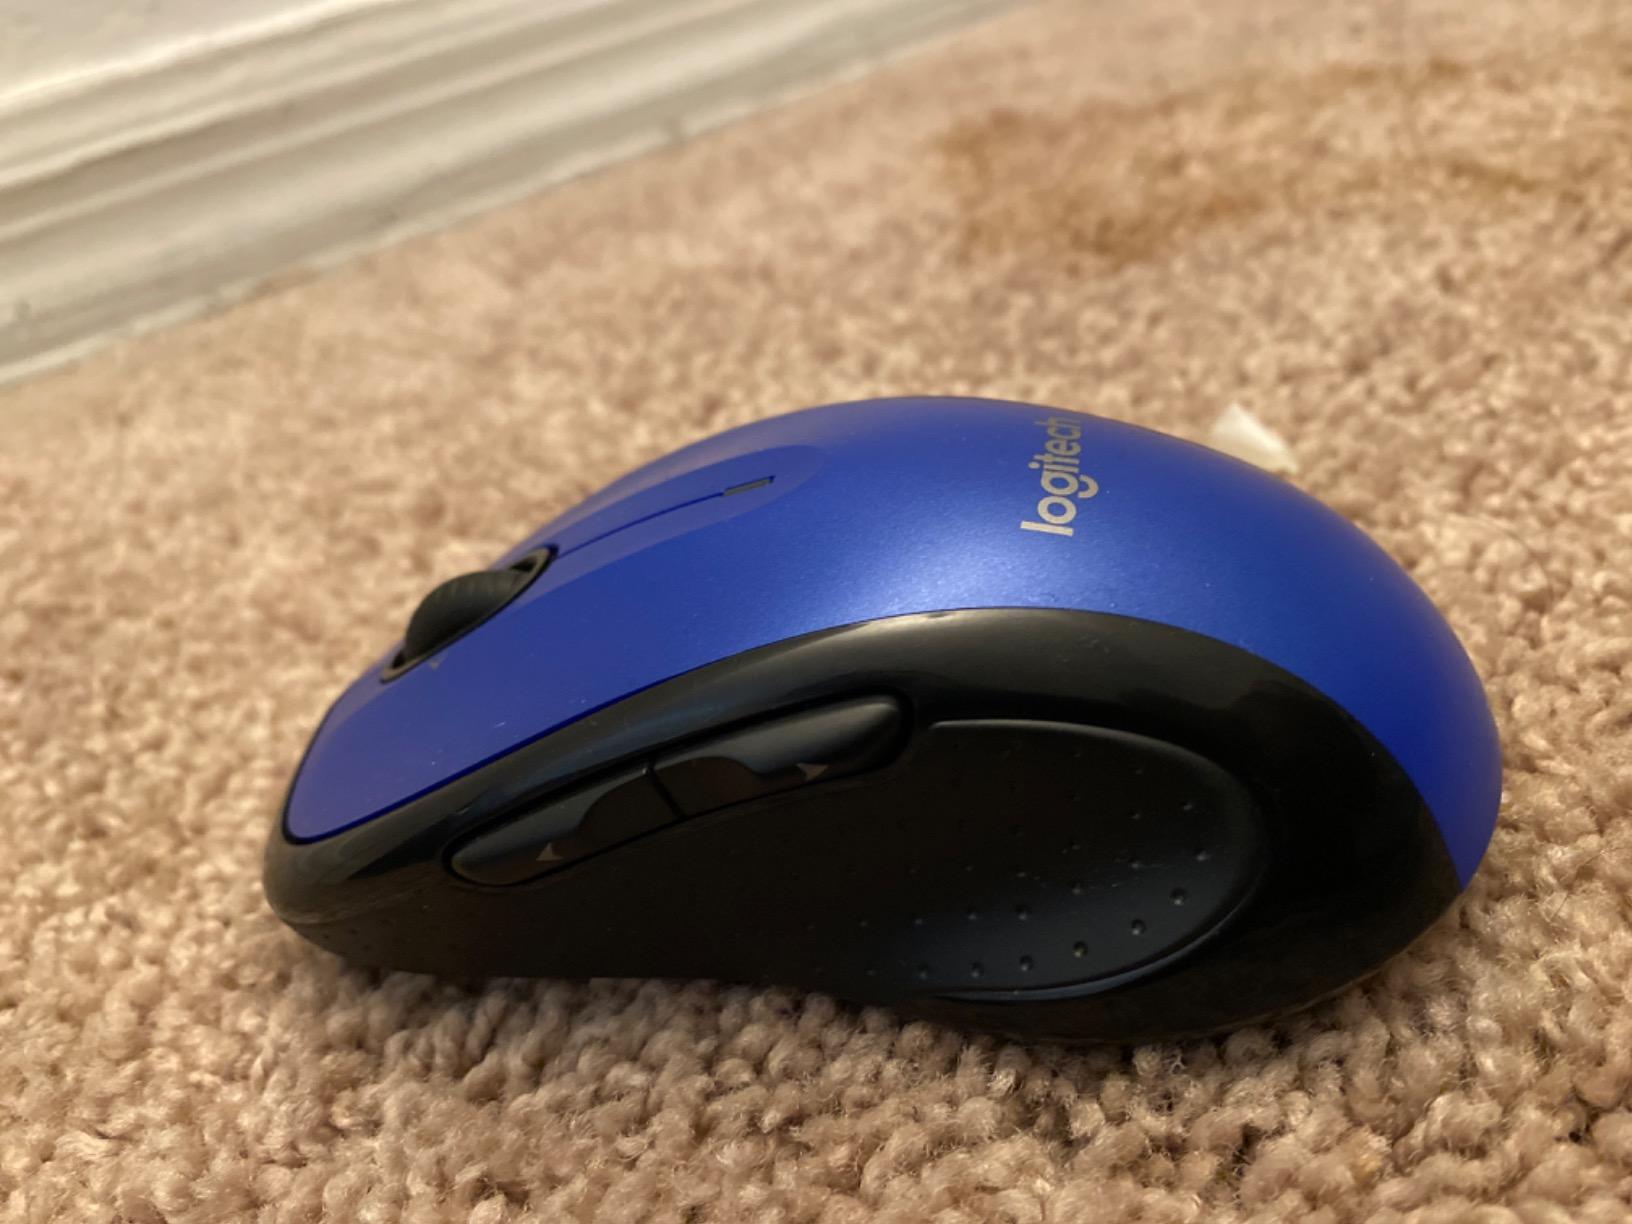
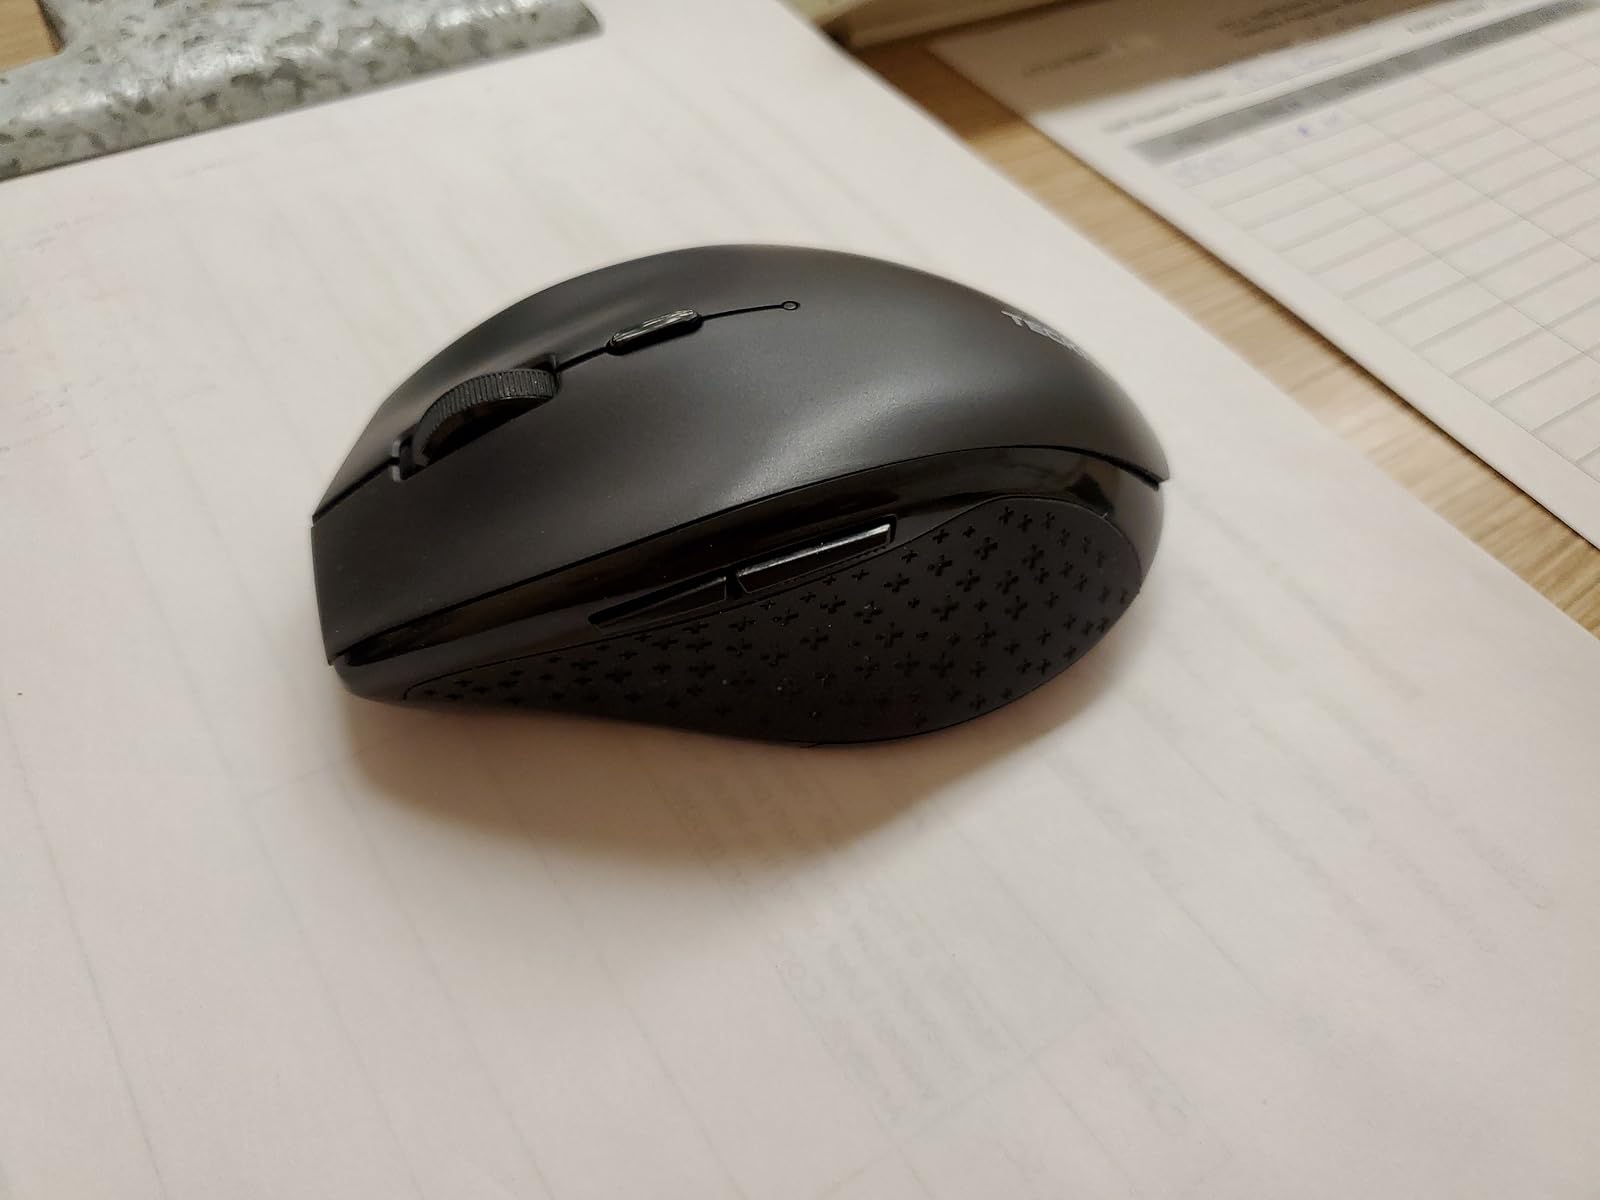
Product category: mouse
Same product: no